A4 road (England)

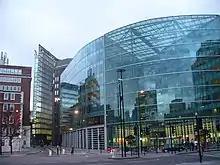
View down New Fetter Lane from Holborn Circus, with Sainsbury's head office on the right

The A4 begins as New Fetter Lane in the City of London at Holborn Circus on the A40. It goes in a southerly direction to join Fleet Street where many British national newspapers at one time had their head offices.